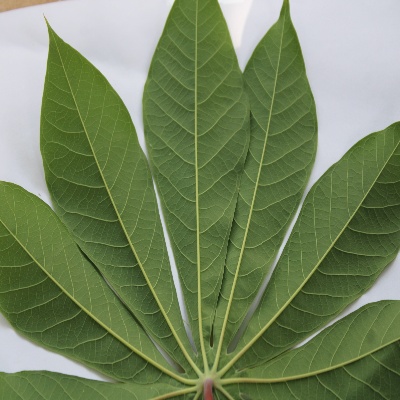
Crop: Cassava
Condition: healthy